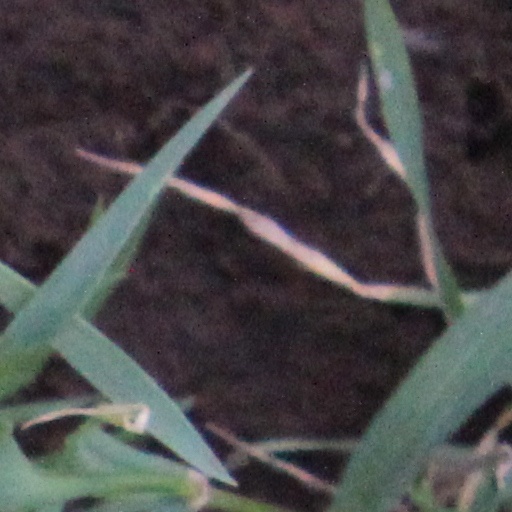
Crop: wheat